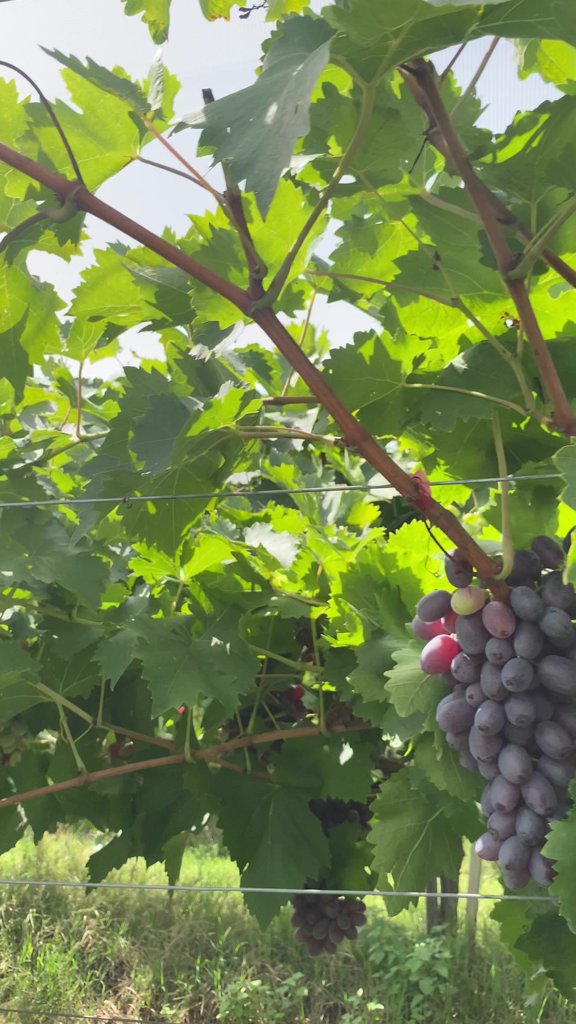
Berries visible: 67
Grape clusters: 2